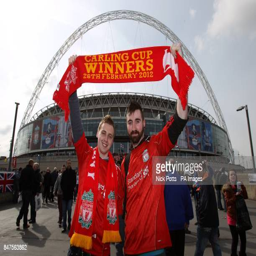
people enjoy the atmosphere before kickoff